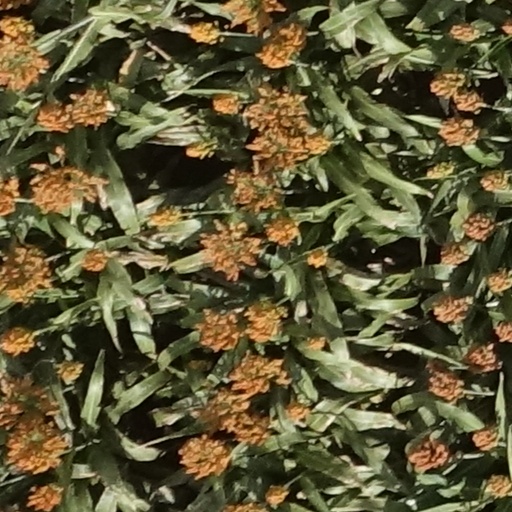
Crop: sorghum